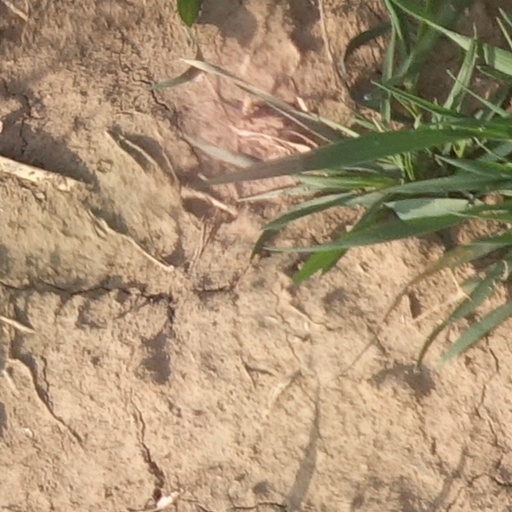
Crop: wheat